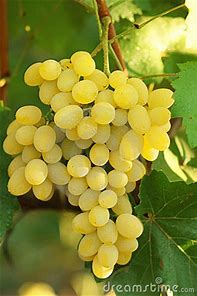
Label: Grapes